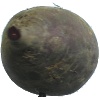
Label: Beetroot 1